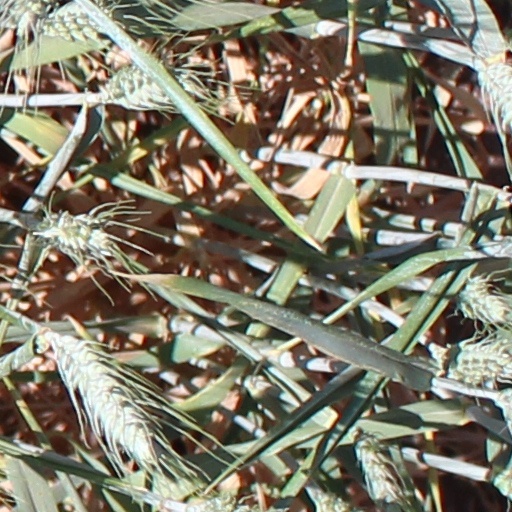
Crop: wheat